Sherrié Austin

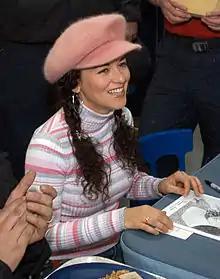
Austin onboard the USS "Enterprise" in 2004

Sherrie Veronica Krenn (born 28 August 1970), known professionally as Sherrié Austin (formerly known as Sherrie Krenn), is an Australian actress and country music singer. Active as a singer since her teenage years, Austin initially recorded as one half of the duo Colourhaus, which also featured Phil Radford. After leaving Colourhaus, she moved to the United States in pursuit of a solo career. There, she recorded five studio albums, and charted several singles on the "Billboard" Hot Country Songs charts. Her highest charting single was the No. 18 "Streets of Heaven" in 2003. Her most recent album was released on 15 November 2011.